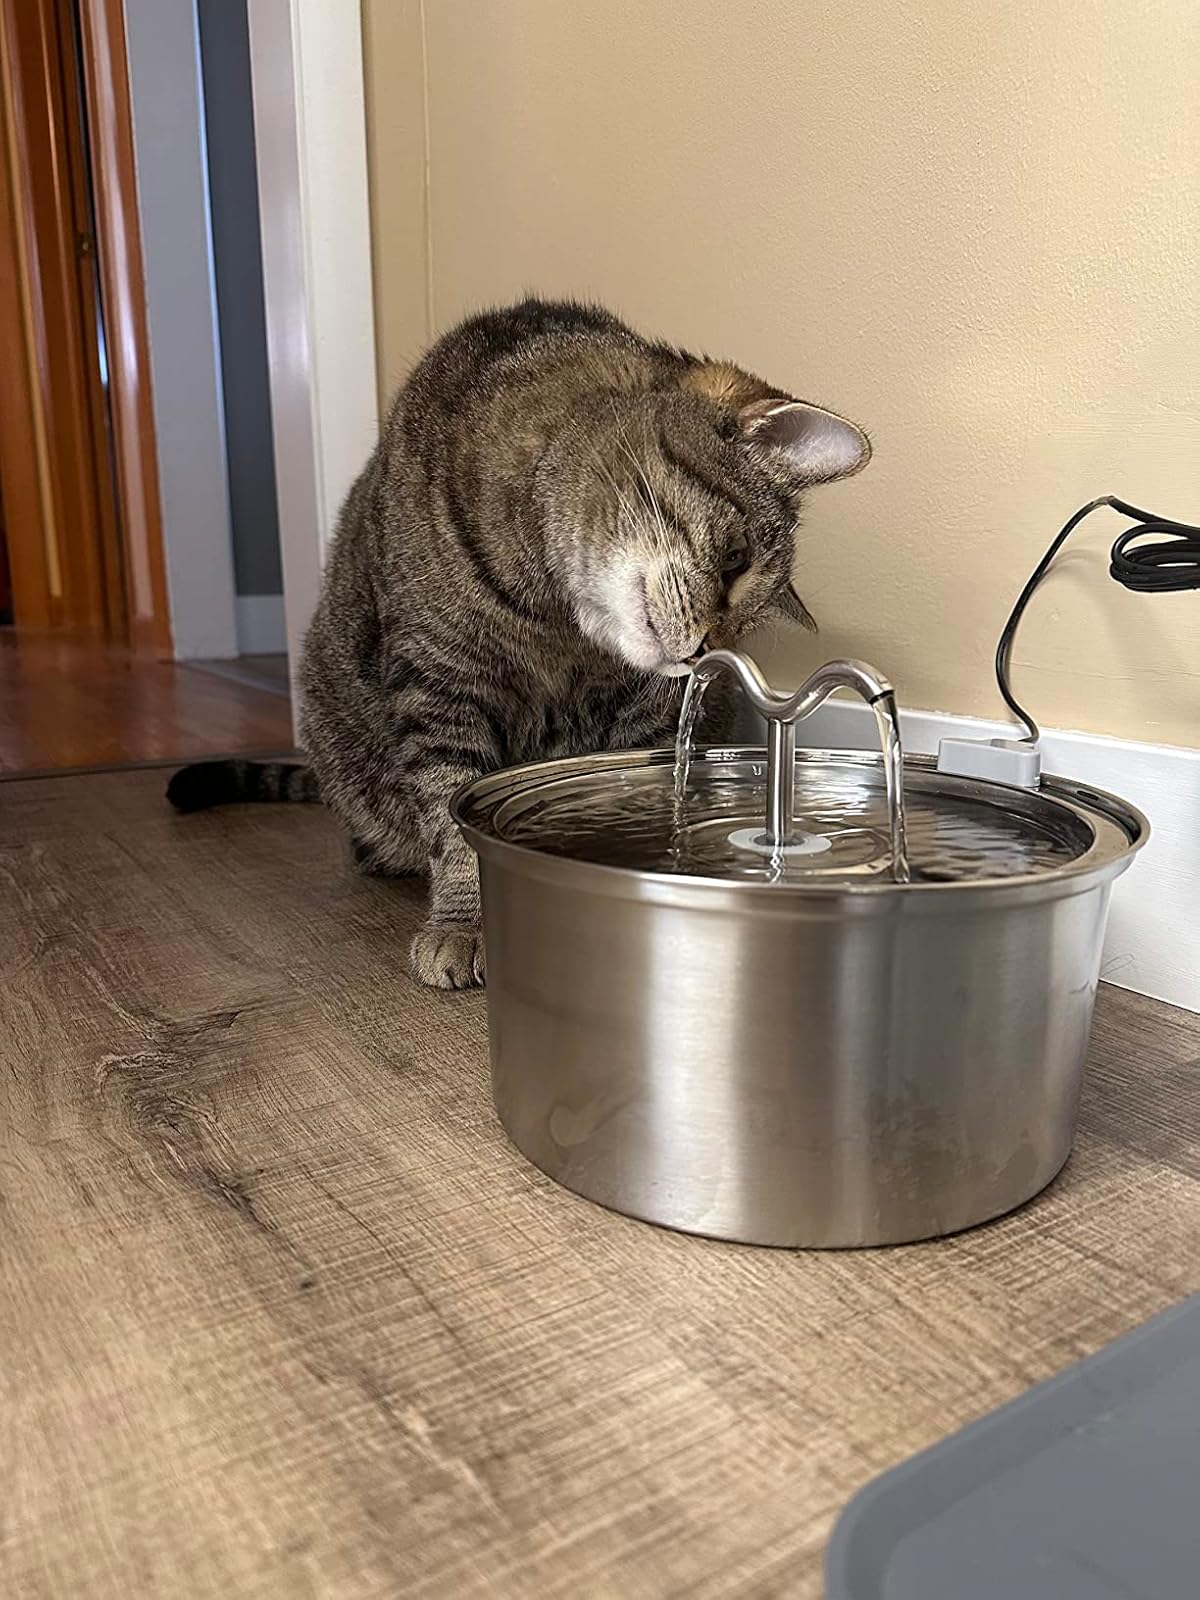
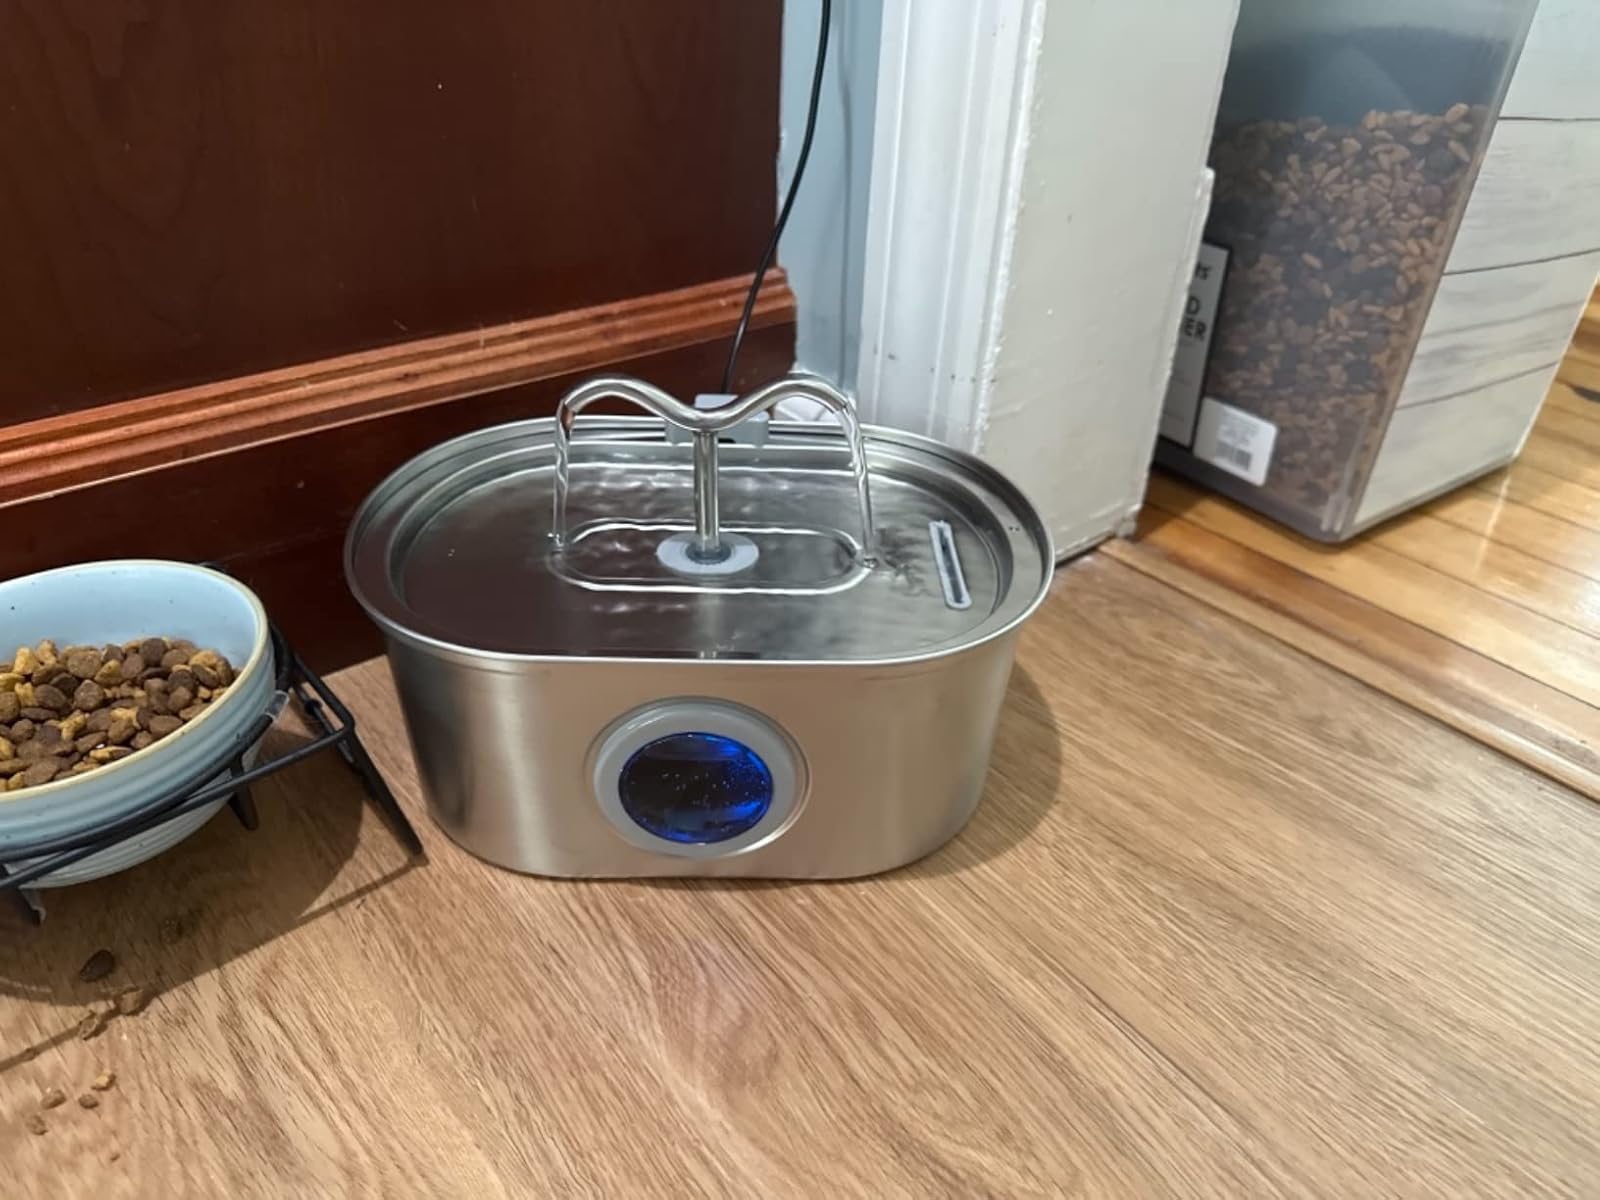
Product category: items_bowl
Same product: no